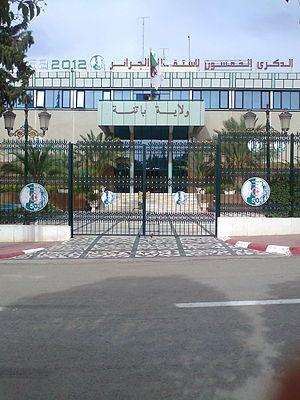
Le siège de la wilaya de Batna.
La wilaya de Batna est une wilaya située au nord-est de l'Algérie, dans la région des Aurès, dont le chef-lieu est la ville éponyme de Batna.